List of diplomatic missions in Kiribati

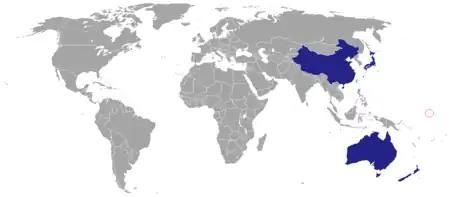
Diplomatic missions in Kiribati

This is a list of diplomatic missions in Kiribati. The capital, South Tarawa, hosts two high commissions and two embassies.